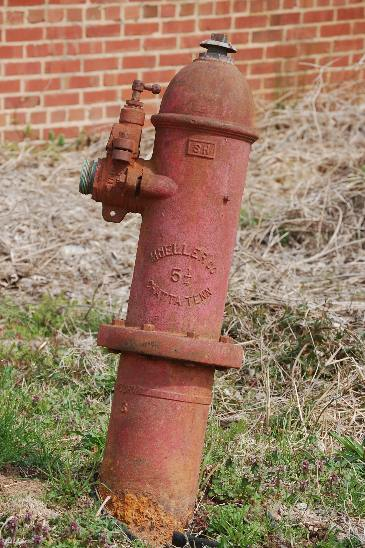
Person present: No